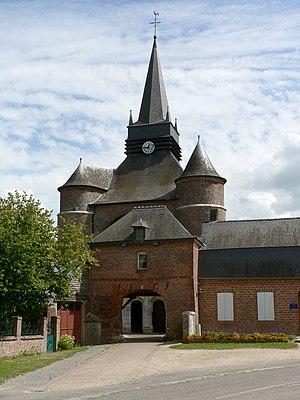
Parfondeval est une commune française située dans le département de l'Aisne, en région Hauts-de-France.
Le nombre, la spécificité et l'intérêt des églises fortifiées de Thiérache dans l'Aisne, principalement, mais aussi dans les Ardennes sont tels que, si plusieurs ouvrages leur ont été consacrés, les Offices de tourisme de ces deux départements ne proposent pas moins, en 2006 par exemple, de 4 à 6 circuits touristiques :
Cet article recense les monuments historiques du nord de l'Aisne, en France.